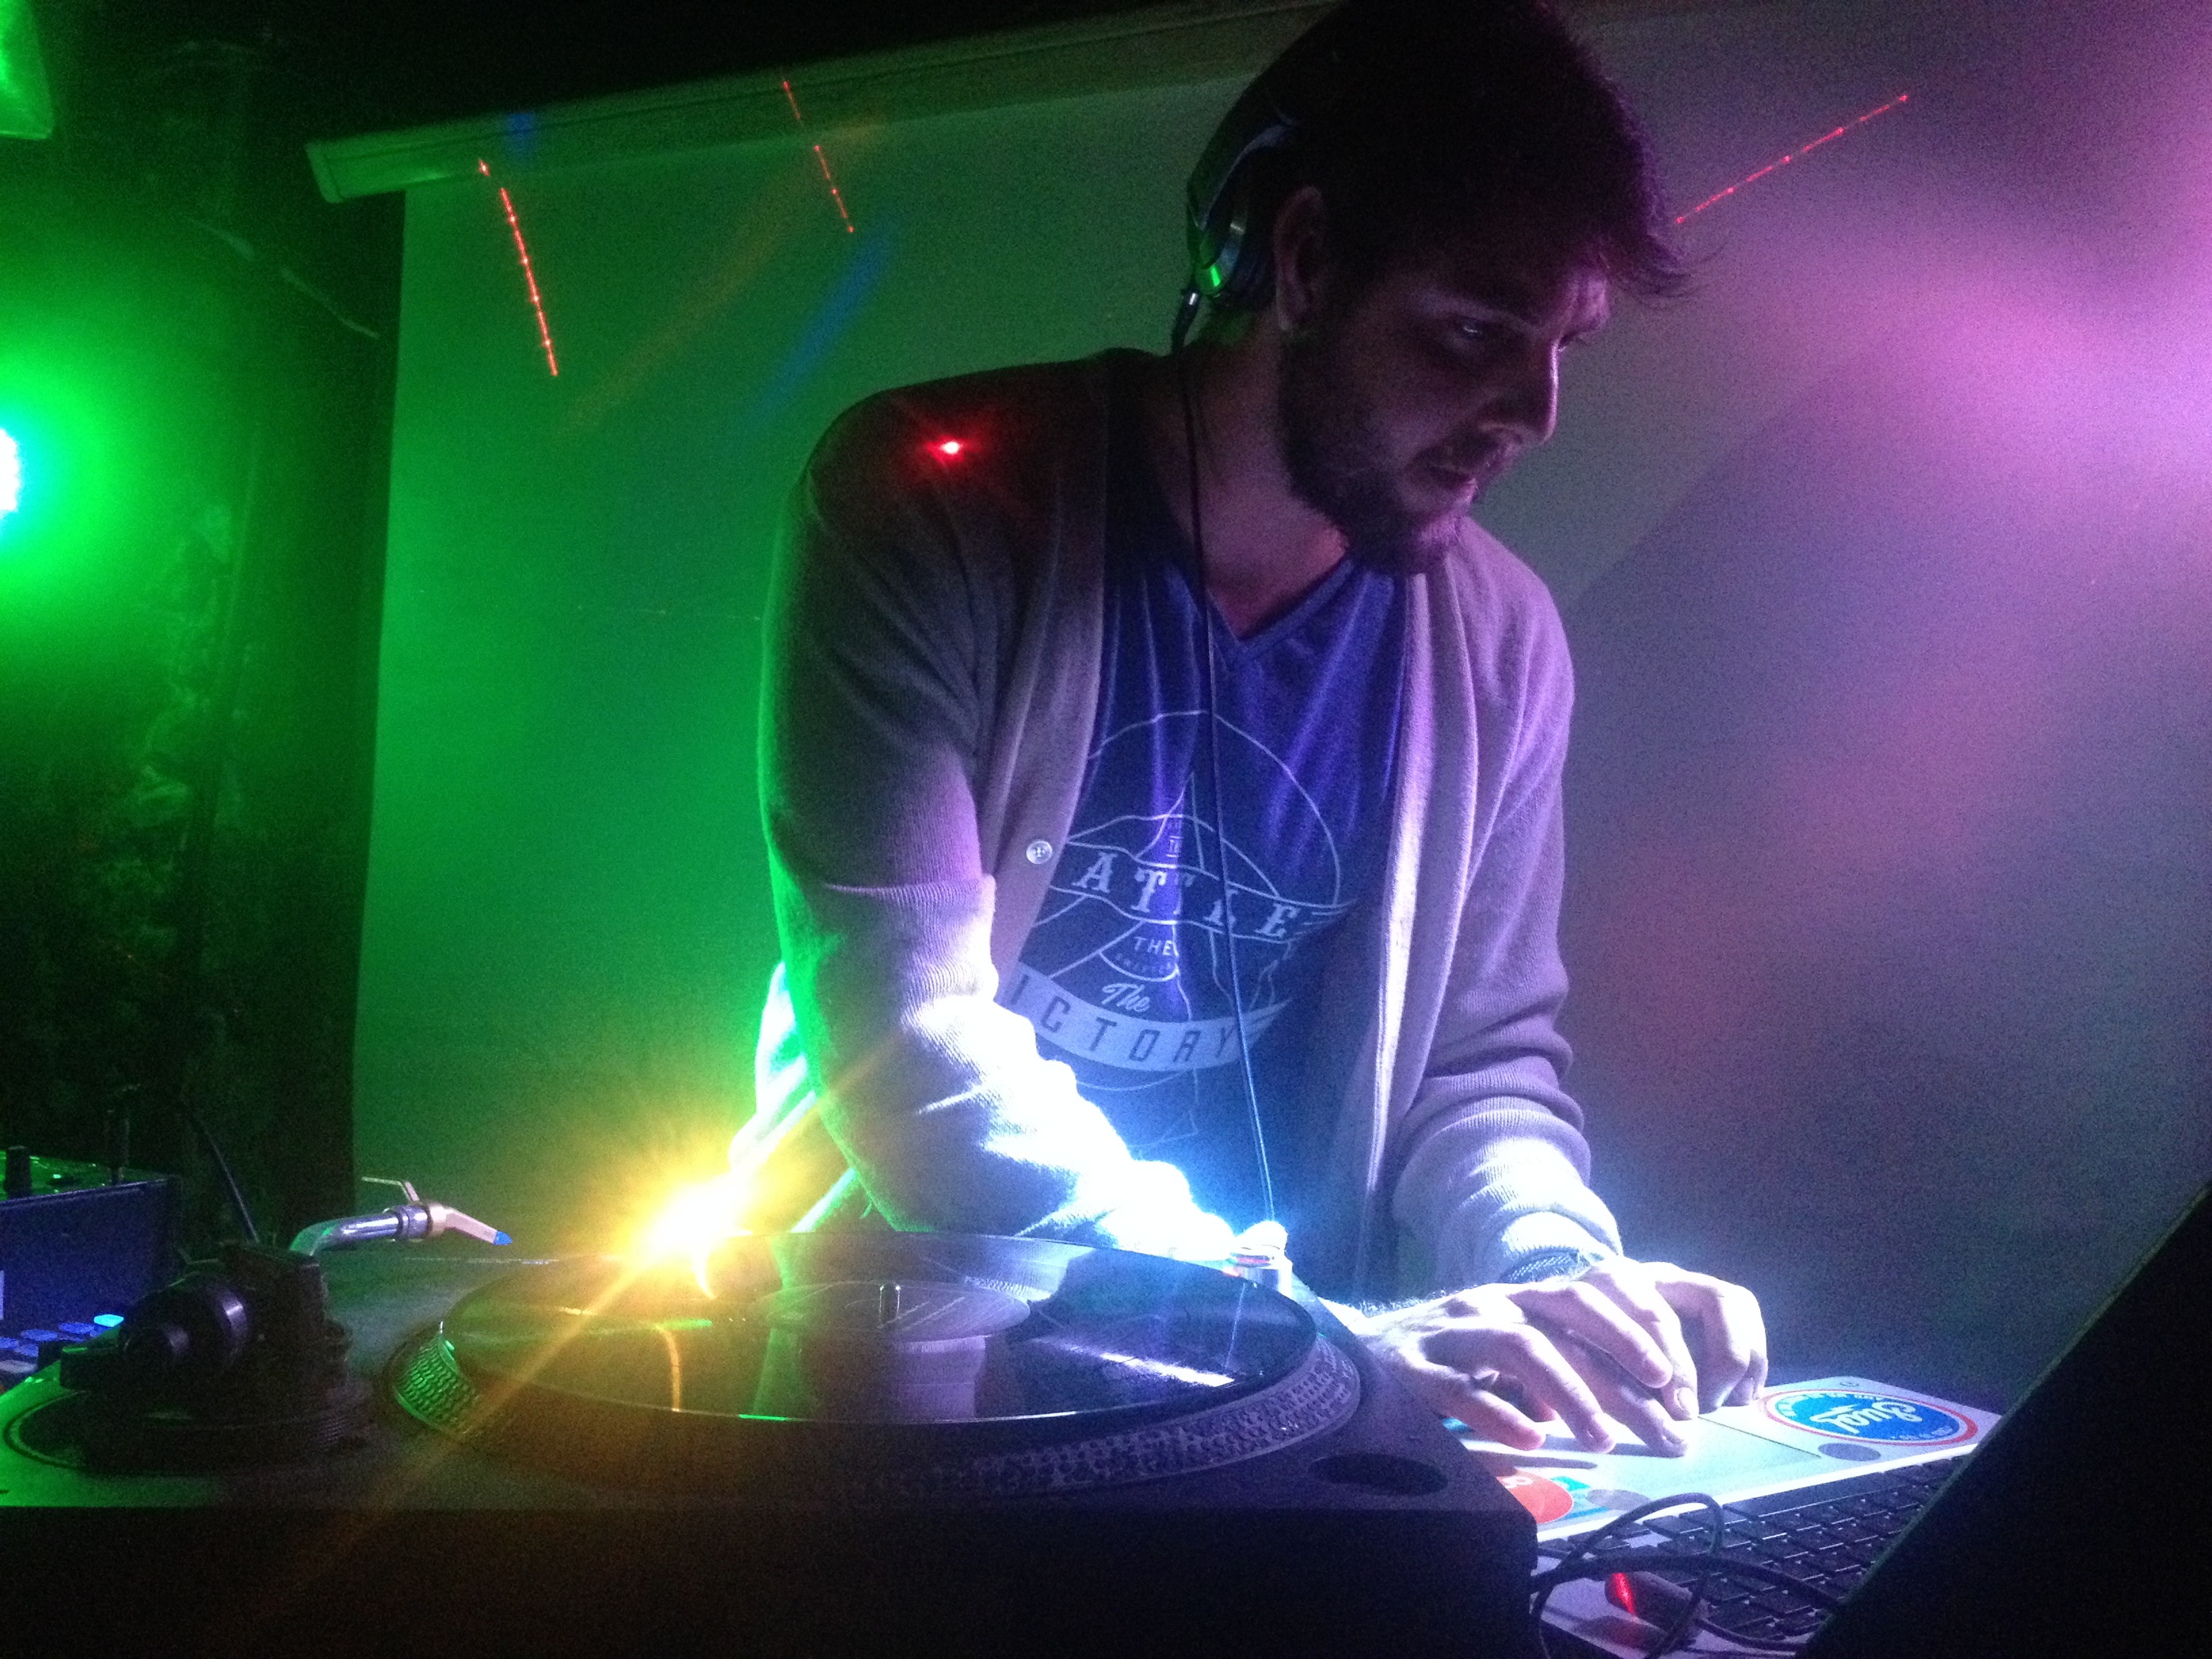
music, concert, performance art, stage, performance, bassist, guitarist, drummer, entertainment, disco, nightclub, performing arts, rock concert, disc jockey